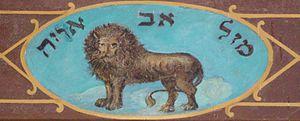
La synagogue Kupa de Cracovie est située à Kazimierz, quartier de Cracovie en Pologne, au 8 rue Jonathan Warschauer. C'est la dernière synagogue construite dans ce quartier qui était avant la Seconde Guerre mondiale à majorité juive. Elle était aussi dénommée la synagogue de l'hôpital en raison de sa proximité avec l'ancien hôpital juif, mais aussi péjorativement la synagogue des pauvres, car elle avait comme fidèles les membres les plus pauvres de la communauté juive.